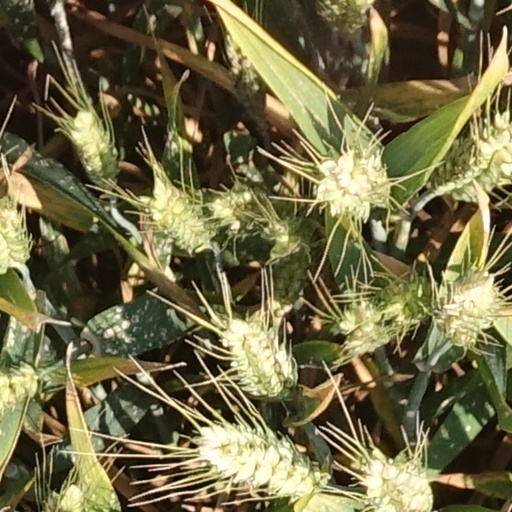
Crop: wheat